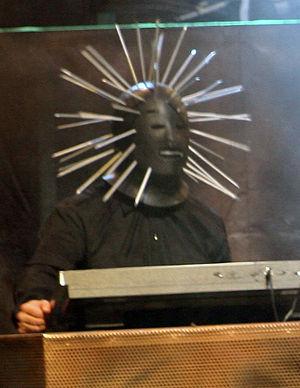
Craig Michael Jones, né le 11 février 1972, est un musicien américain, programmeur, sampleur et claviériste au sein du groupe de metal Slipknot. Comme les autres membres, il a pour pseudonyme un chiffre. En ce qui le concerne, il s'agit du « 5 ».